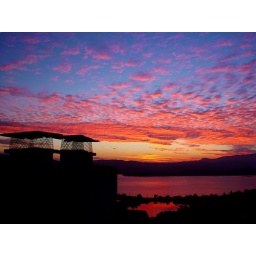
This picture was taken on my roof over my bedroom in Tiburon during a very nice sunset